Hyde Street Pier

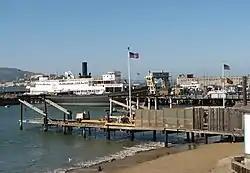
Hyde Street Pier

The Hyde Street Pier, at 2905 Hyde Street, is a historic ferry pier located on the northern waterfront of San Francisco in the U.S. state of California.